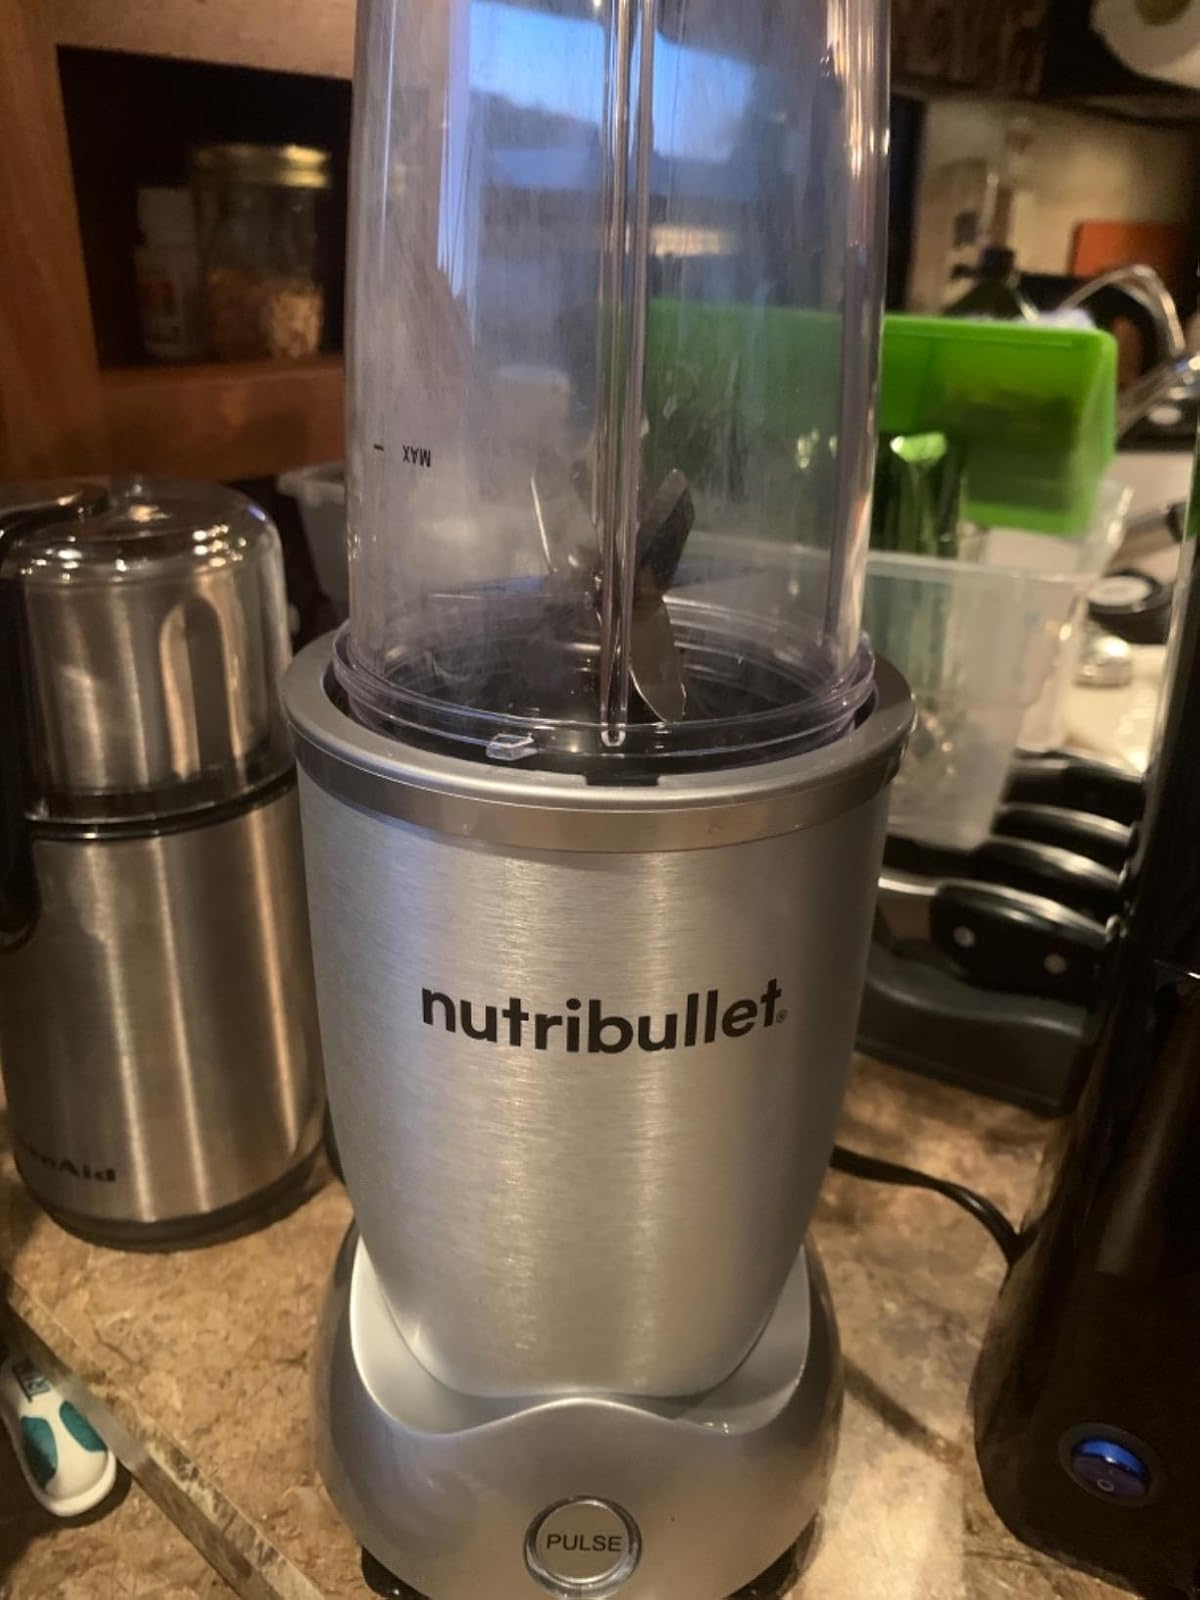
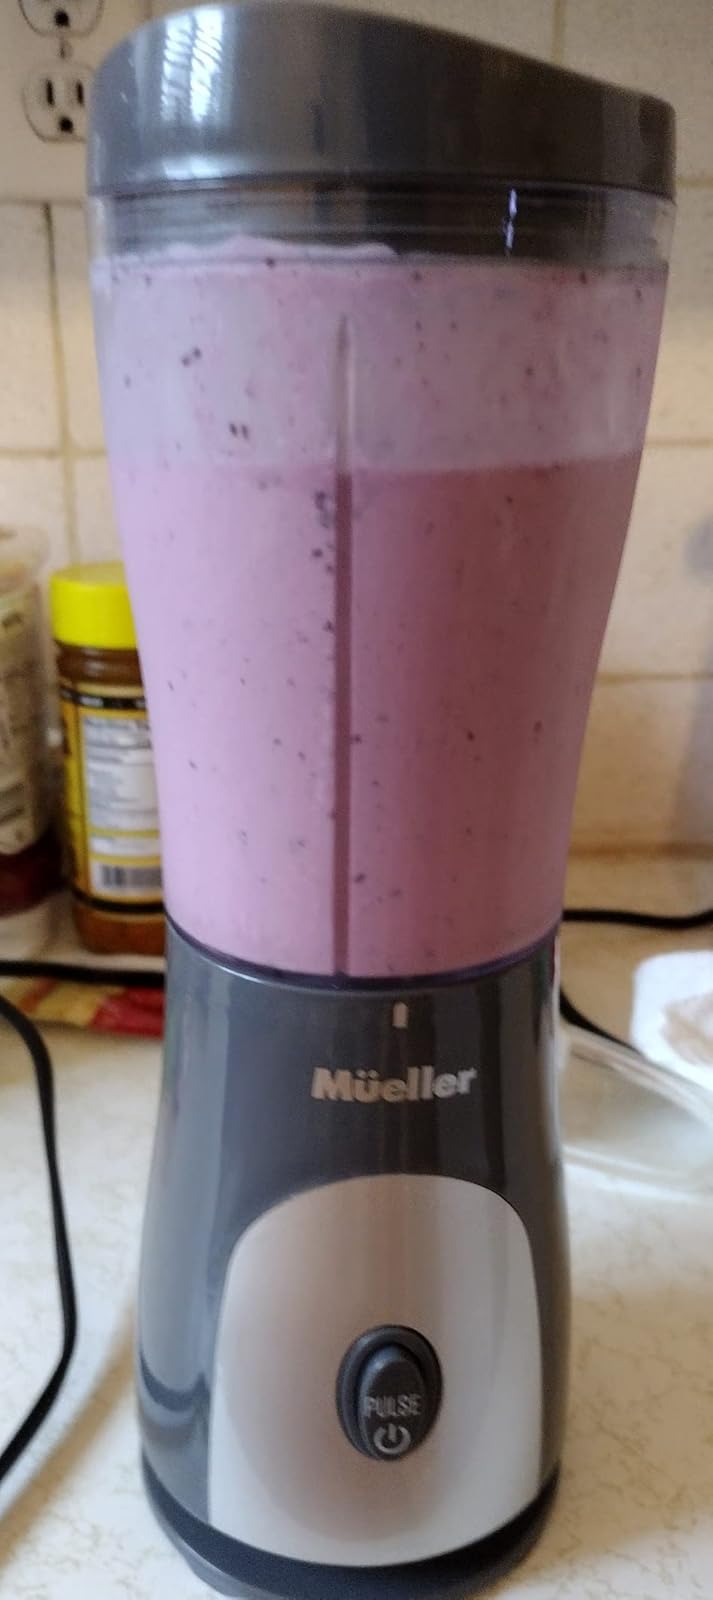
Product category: items_blender
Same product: no